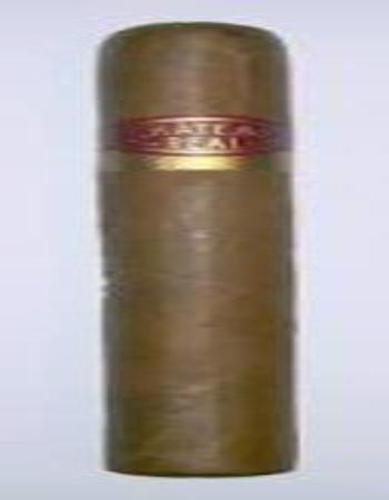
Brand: chateau real
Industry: Necessities